Star Trek: The Next Generation

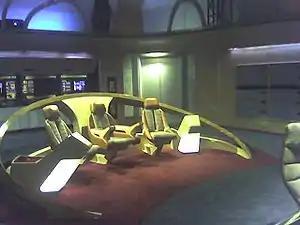
Re-creation of the "TNG" starship bridge for ""

Due to the original series' popularity in syndication, Paramount Pictures began to consider making a "Star Trek" film as early as 1972. However, with 1977's release of "Star Wars", Paramount decided not to compete in the science fiction movie category and shifted their efforts to a new "Star Trek" television series. The "Original Series" actors were approached to reprise their roles; sketches, models, sets and props were created for "" until Paramount changed its mind again and decided to create feature films starring the "Original Series" cast.